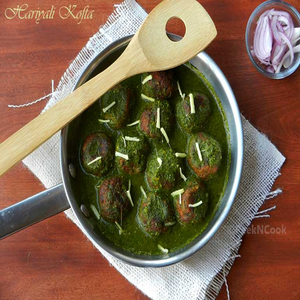
Dish: kofta